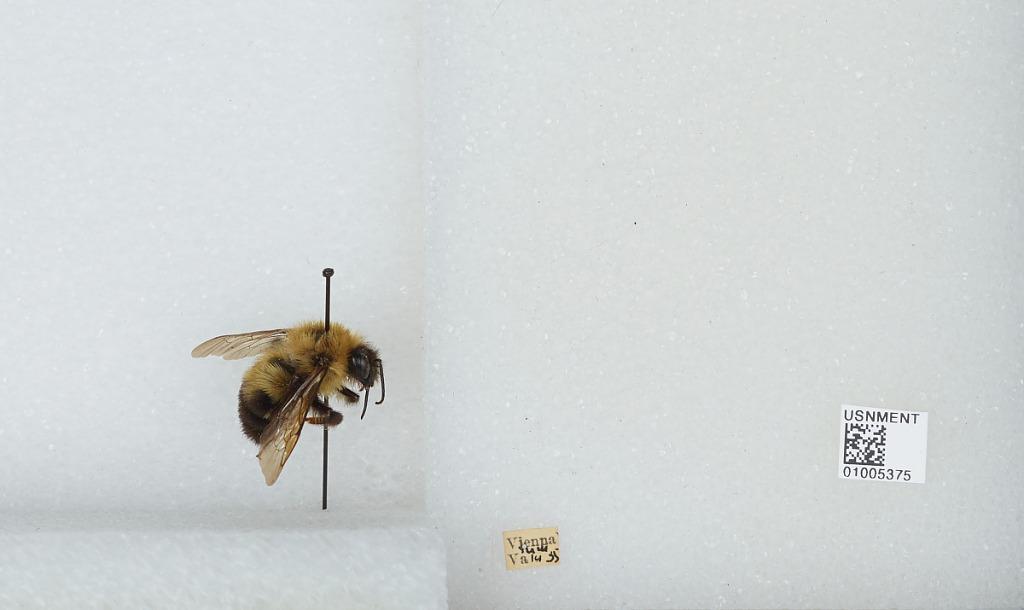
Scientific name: Bombus (Pyrobombus) bimaculatus Cresson
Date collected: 1935-6-14
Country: United States
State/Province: Virginia
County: Fairfax
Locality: Vienna
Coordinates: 38.9, -77.2667